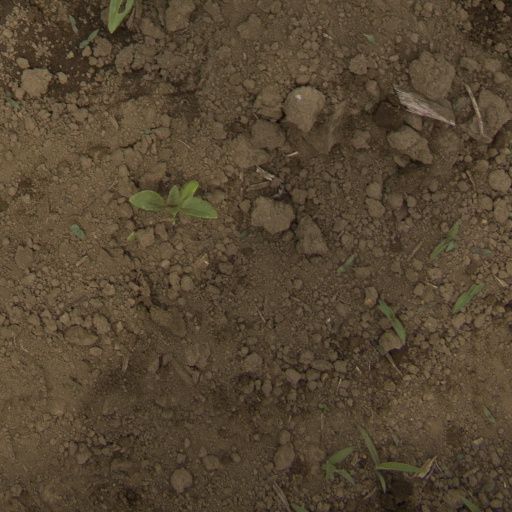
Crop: Jerusalem artichoke